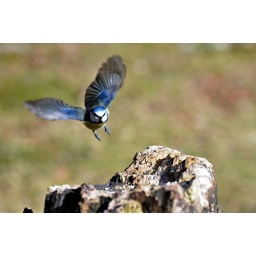
blue tit flying in